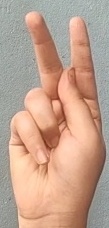
ASL sign: K